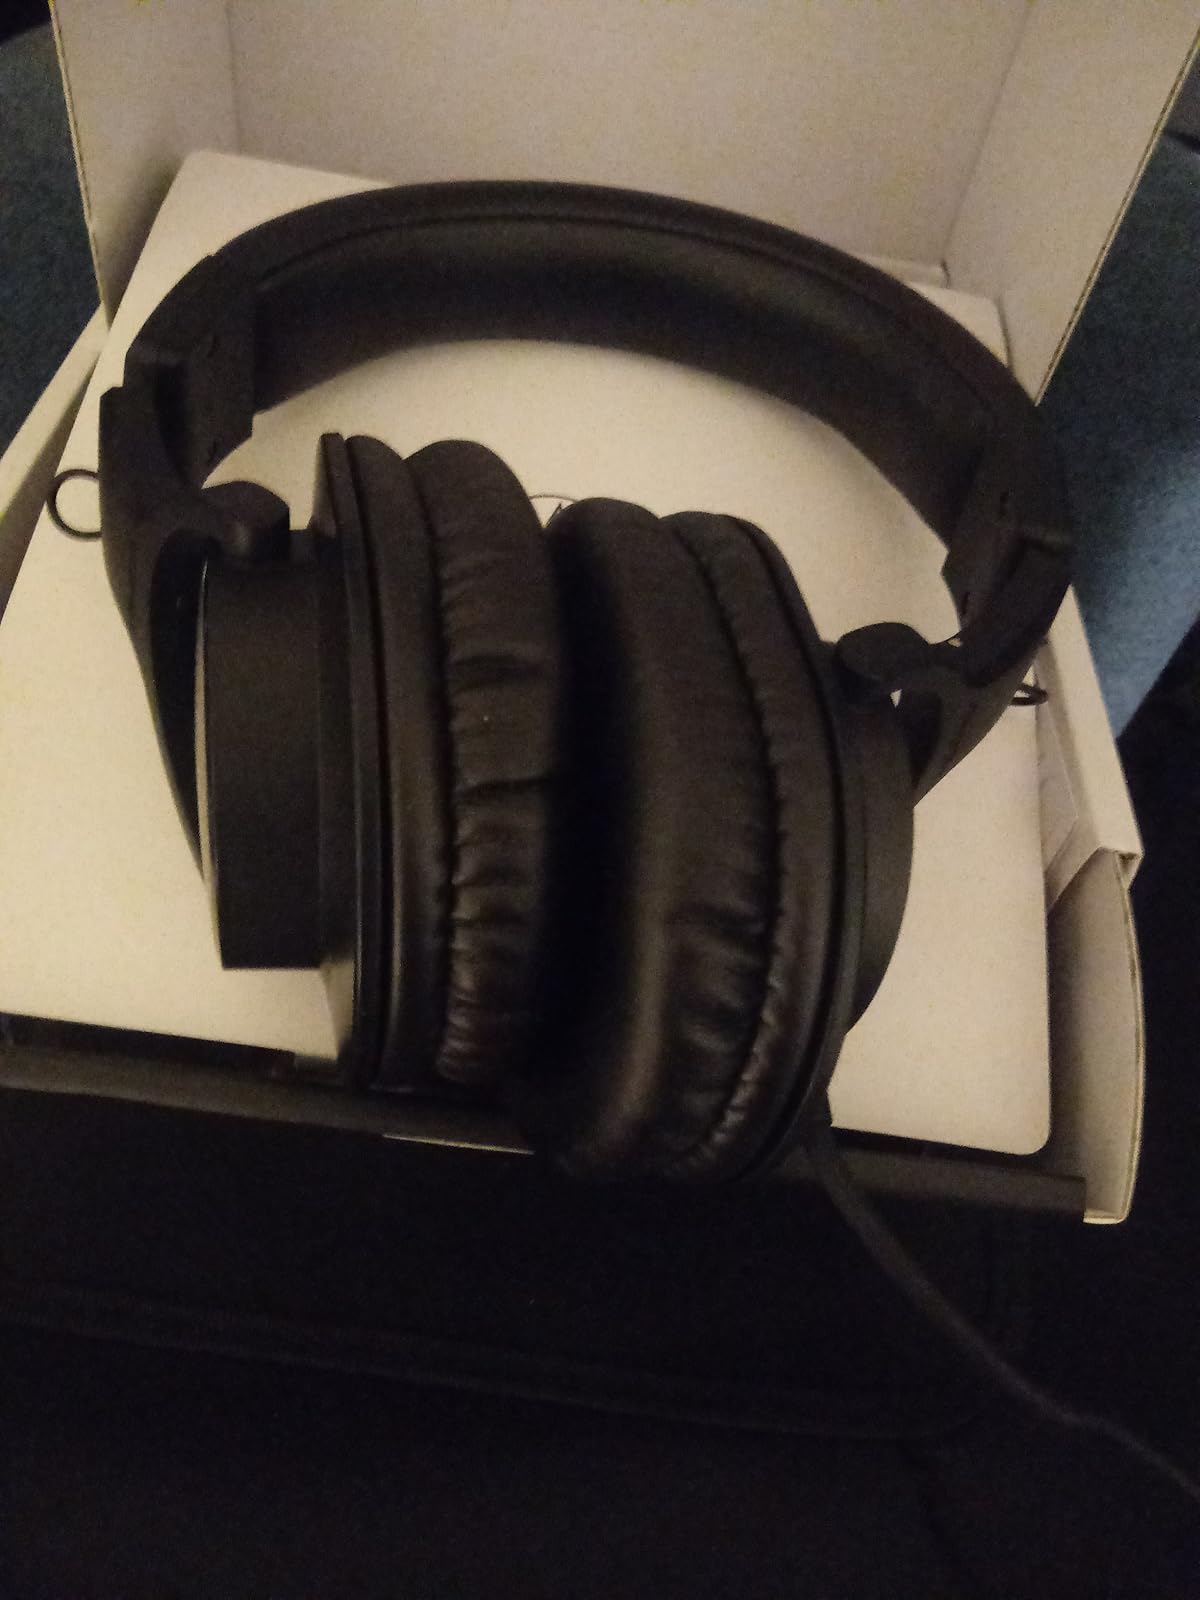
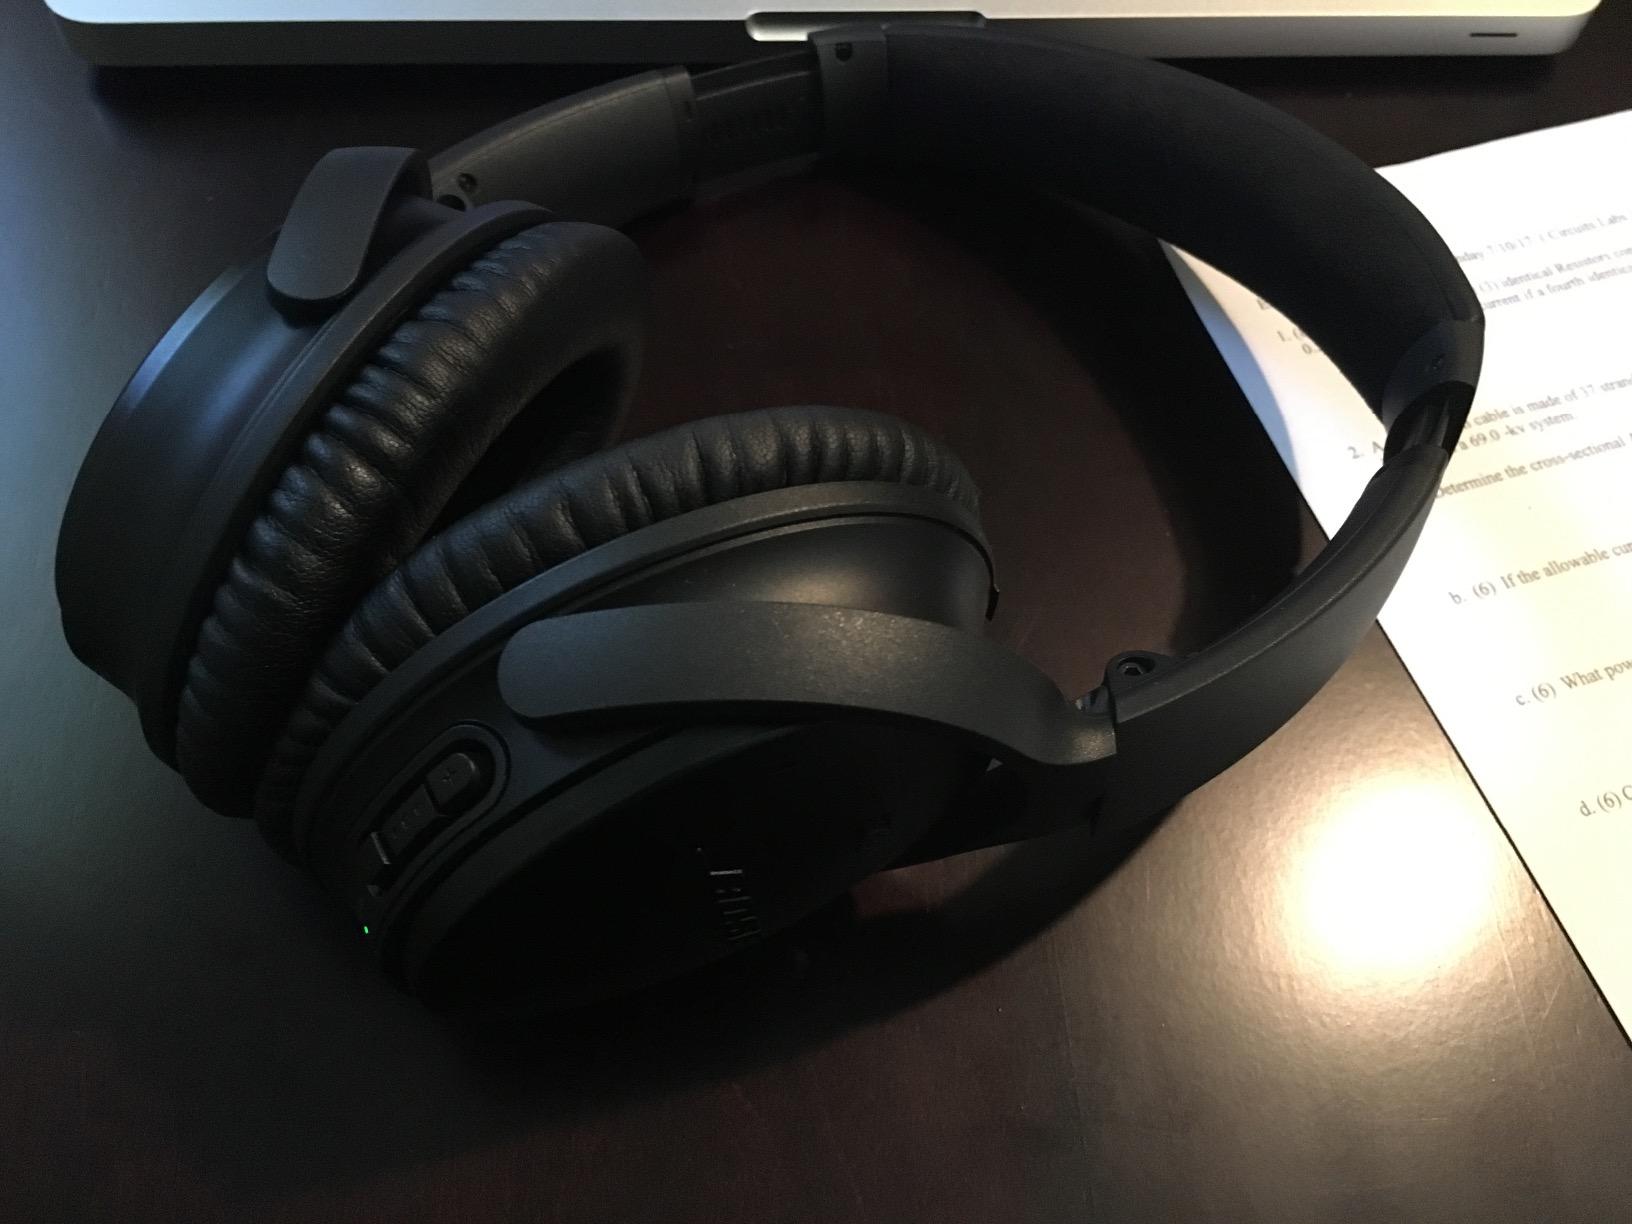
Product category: headphones
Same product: no